Charles-Valentin Alkan

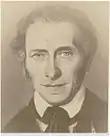
Alkan's father, Alkan Morhange

Alkan was born Charles-Valentin Morhange on 30 November 1813 at 1 Rue de Braque in Paris to Alkan Morhange (1780–1855) and Julie Morhange, née Abraham. Alkan Morhange was descended from a long-established Jewish Ashkenazic community in the region of Metz; the village of Morhange is located about from the city of Metz. Charles-Valentin was the second of six children – one elder sister and four younger brothers; his birth certificate indicates that he was named after a neighbour who witnessed the birth.